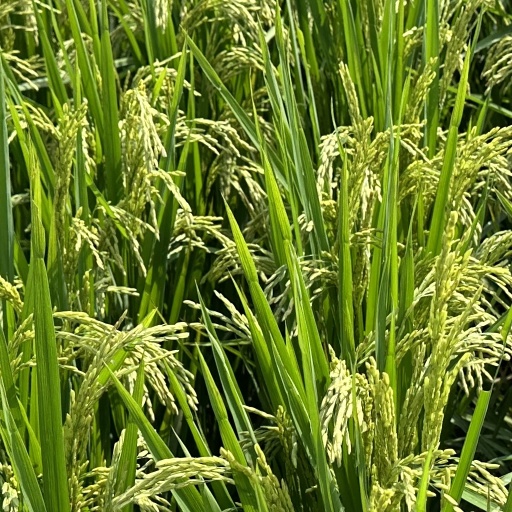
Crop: rice